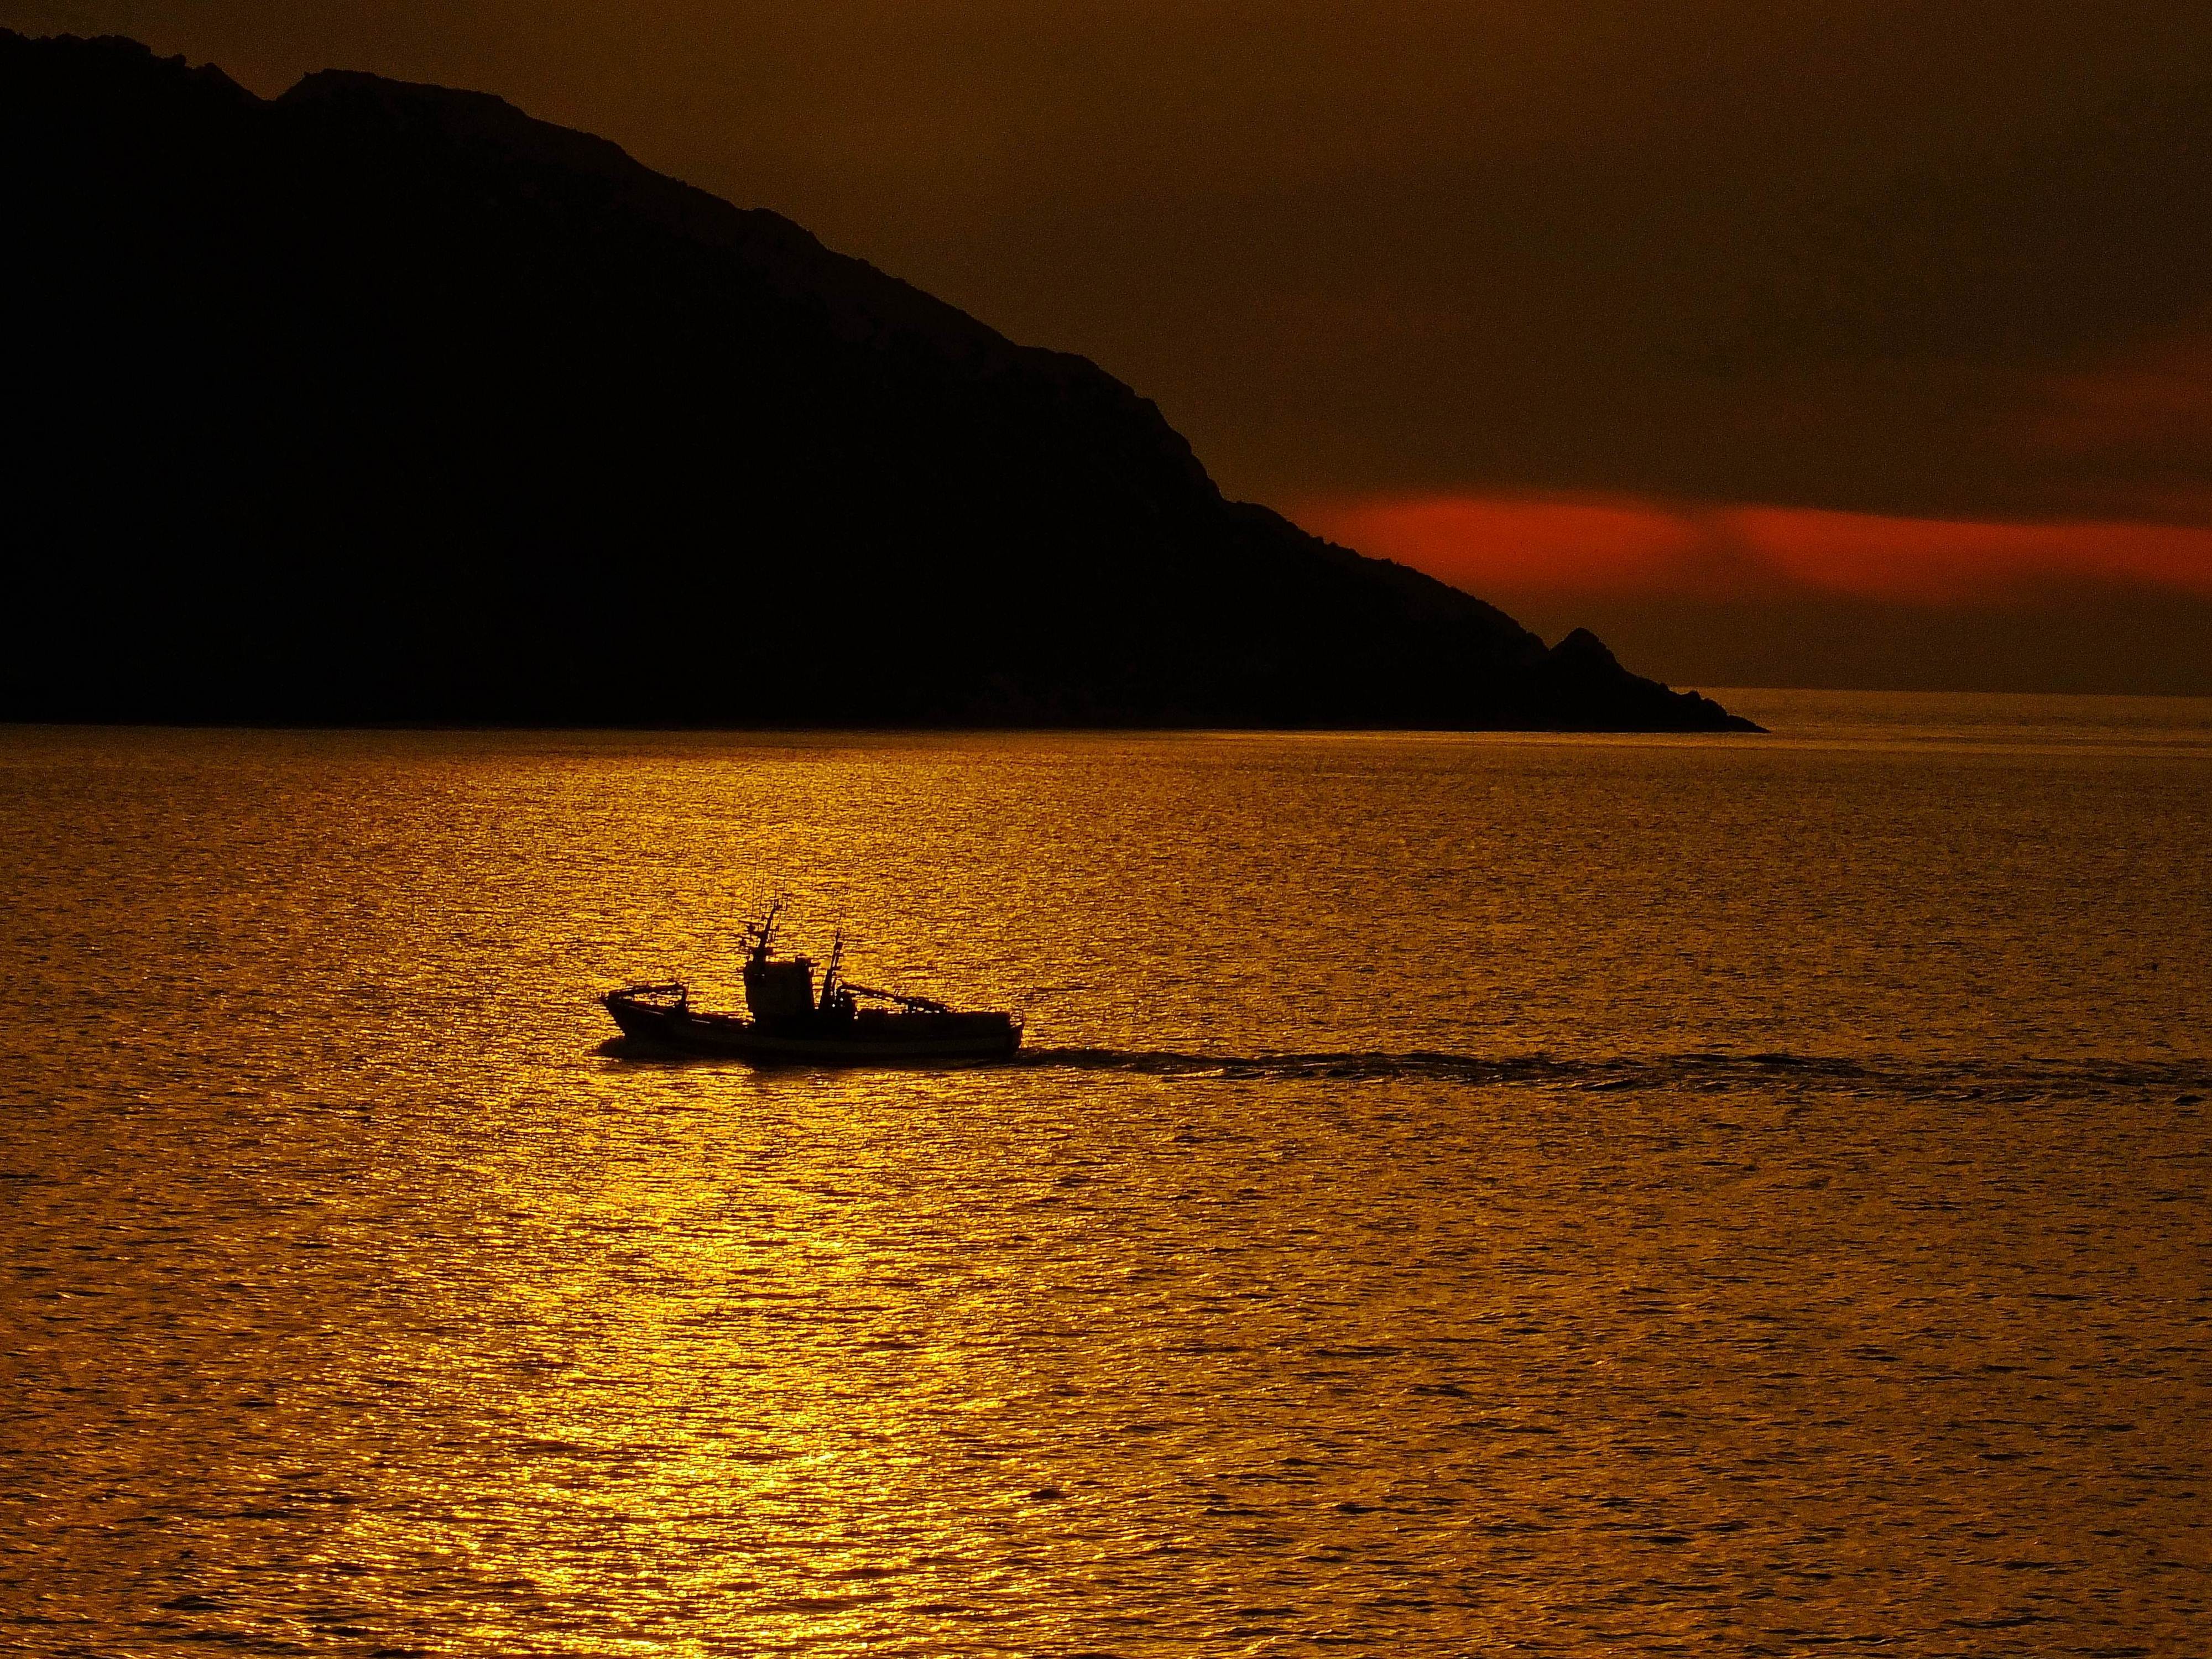
landscape, sea, coast, ocean, horizon, cloud, sun, sunrise, sunset, night, sunlight, morning, shore, wave, dawn, dusk, evening, reflection, bay, darkness, spain, galicia, pontevedra, paisajes, espana, ggl1, gaby1, gphoto, vigo, cabodohome, fujifilmxs1, vigogaliciaespa a